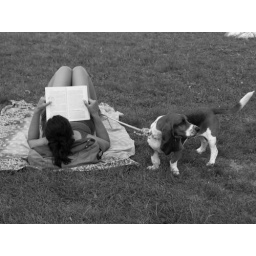
A reader with her dog in a park by the lake in chicago.